Grand Cape Mount County

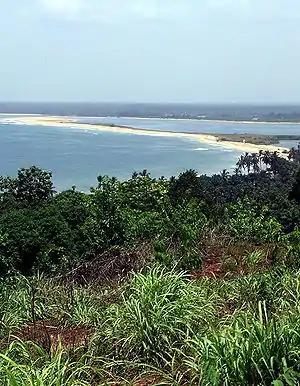

The 300-foot-tall Cape Mount became the landmark for settlers in the region. Theodore Canot formed the settlement in 1840.